Umbanda

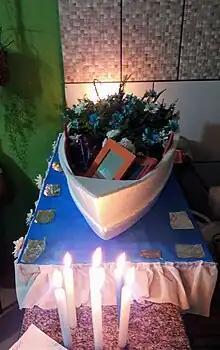
An offering to Iemanjá

Umbanda is monotheistic. It believes in a single God who is the creator and controller of the universe, an entity that presides over the astral world but who is distant from humanity. He is sometimes called Olorun, a name of Yoruba origin. Beneath God is a pantheon of spirits that reflect syncretic origins, assembled into what Brown called "a complex, impersonal bureaucracy", and it is these entities thought to intervene in humanity's daily lives.